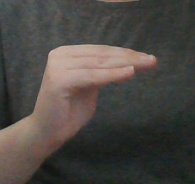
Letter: haa